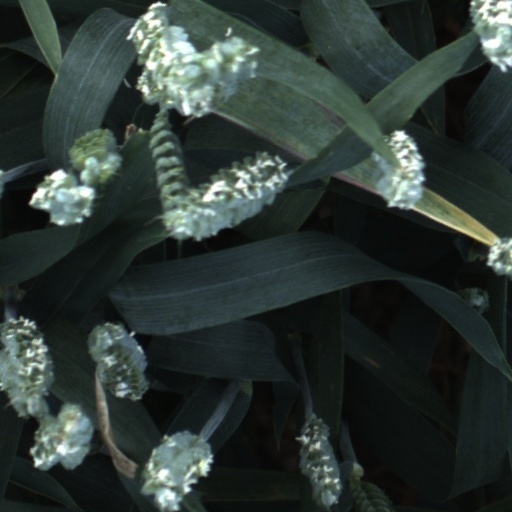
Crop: wheat